Kore (sculpture)

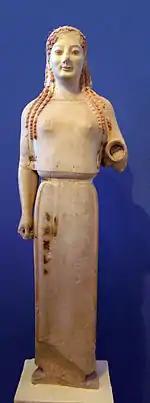
The Peplos Kore, created circa 530 BCE

Kore (Greek: κόρη "maiden"; plural korai) is the modern term given to a type of free-standing ancient Greek sculpture of the Archaic period depicting female figures, always of a young age. Kouroi are the youthful male equivalent of kore statues.